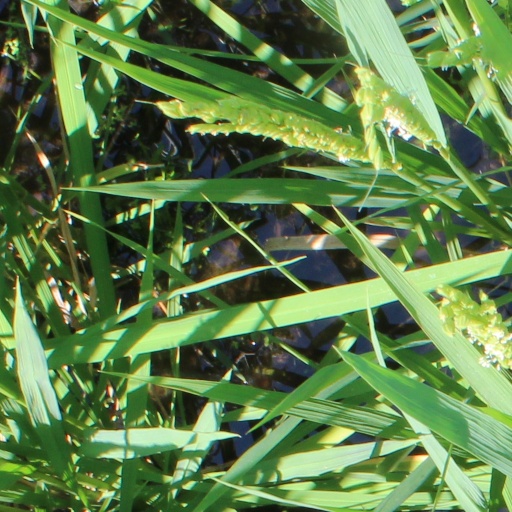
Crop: rice